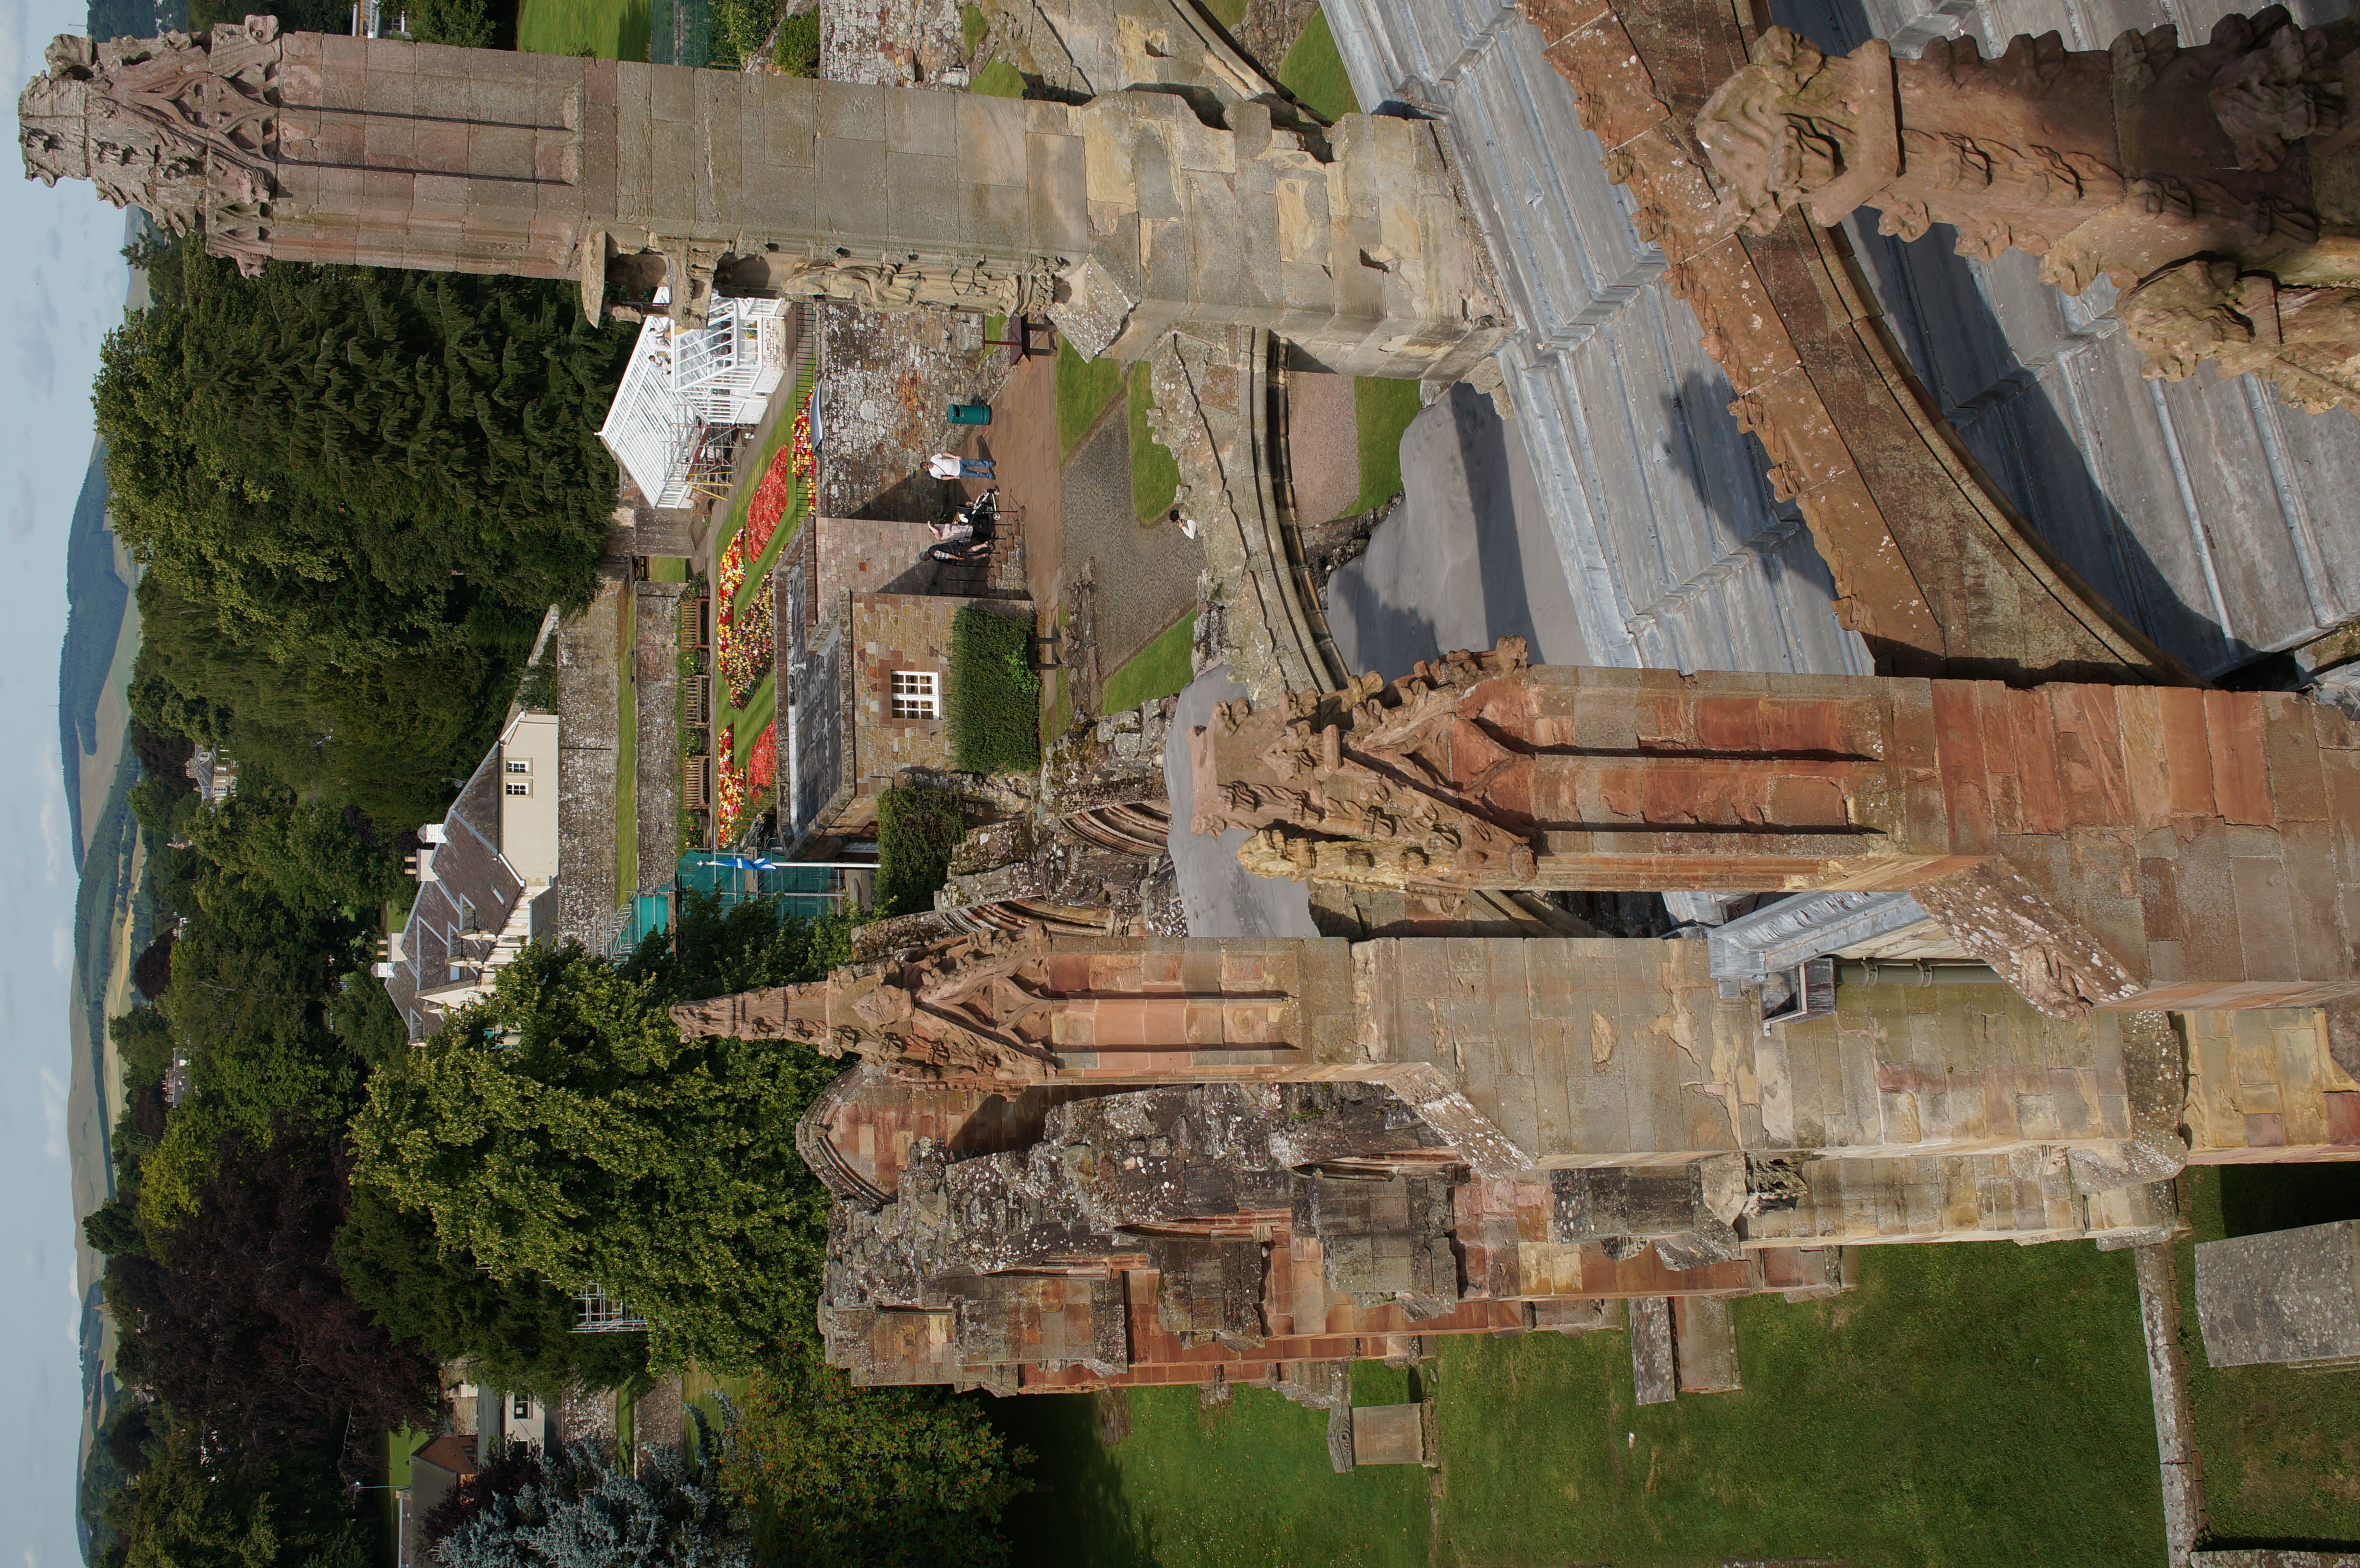
wall, village, terrain, 2014, ruins, monastery, sony, scotland, sigma, nex, nex6, lenstagged, steffenzahn, 30mm, sigma30mm28exdn, sigma30mmf28, sigma30mmf28dn, sigma30mm, aerial photography, ancient history